Pink (singer)

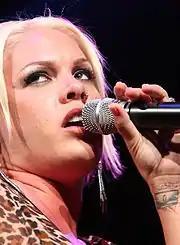
Pink performing in 2006

In mid-2003, Pink contributed the song "Feel Good Time" to the soundtrack of the film "", in which she had a cameo appearance as a motocross race ramp owner/promoter. Featuring electronic music artist William Orbit, it became Pink's first single to miss the top 40 on "Billboard"s Hot 100 chart, although it was a hit in Europe and in Australia. It was later included on non-US editions of Pink's third album, "Try This", which was released on November 11, 2003. Eight of the 13 tracks were co-written with Tim Armstrong of the band Rancid. Linda Perry was featured on the album as a writer and musician. Despite the album reaching the top ten on album charts in the US, in Canada, in the UK, and in Australia, sales were considerably lower than those of "Missundaztood". However, it did go platinum in the US. The singles "Trouble" and "God Is a DJ" did not reach the US top 40 but did reach the top ten in other countries, and "Last to Know" was released as a single outside North America. "Trouble" earned Pink the Grammy award in Best Female Rock Vocal Performance category at the 46th Annual Grammy Awards, and "Feel Good Time" was nominated for Best Pop Collaboration with Vocals. She toured extensively on the Try This Tour through Europe and Australia, where the album was better received.